Non-image-forming vision

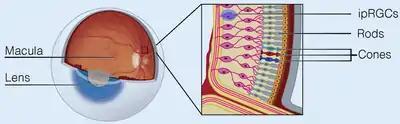

While IFV relies on retinal rod and cone photoreceptor cells, NIFV may also utilize a subset of the retinal ganglion cells (RGCs), the ipRGCs. Located in the ganglion cell layer of the retina, the ipRGCs contain a photopigment called melanopsin (Opn4). Melanopsin was originally discovered as a G Protein-Coupled Receptor (GPCR) by Ignacio Provencio and colleagues in "Xenopus laevis" (the African clawed frog) in 1998 and later in humans in 2000. It is currently thought that these melanopsin-expressing ipRGCs (which can detect light incident upon the retina) project axons to the SCN and the OPN in order to transmit light information for photoentrainment and pupillary constriction, respectively. Additional experiments, however, showed that mice lacking melanopsin still exhibited a pupillary light response and photoentrainment. This pointed to the rods and the cones also being involved in these functions and, hence, the NIFV pathway. The updated model of the NIFV pathway thus presents the ipRGCs as the “nodes” for integrating melanopsin and rod/cone photoresponses. It is hypothesized that rod and cone photoreceptors detect light and signal this information through a multisynaptic pathway to the ipRGCs and, hence, to the brain.